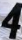
Number: 4